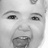
Emotion: happy